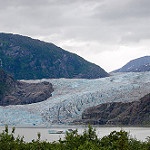
Label: glacier